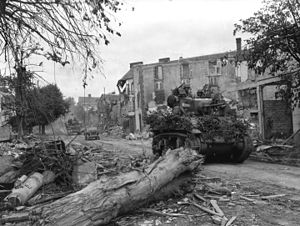
Operation Cobra / Den allierede offensiv / Udbrud og fremrykning 28.- 31 juli
Amerikanske M5A1 Stuart kampvogn fra 4. panserede division (8. Korps) i Coutances
Operation Cobra var kodenavnet på en offensiv, som blev igangsat af 1. amerikanske armé under general Omar Bradley otte uger efter landgangen i Normandiet på D-Dag under 2. verdenskrig. Operationens hensigt var at trænge gennem det tyske forsvar, som holdt styrkerne indespærret i brohovedet i Normandiet, mens den tyske hær var optaget af den britiske og canadiske aktivitet omkring byen Caen. Efter et gennembrud ville 1. armé kunne trænge ind i Bretagne, oprulle de tyske flanker og befri sig for de begrænsninger, der fulgte med at operere i det normanniske bocage-landskab.